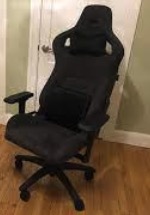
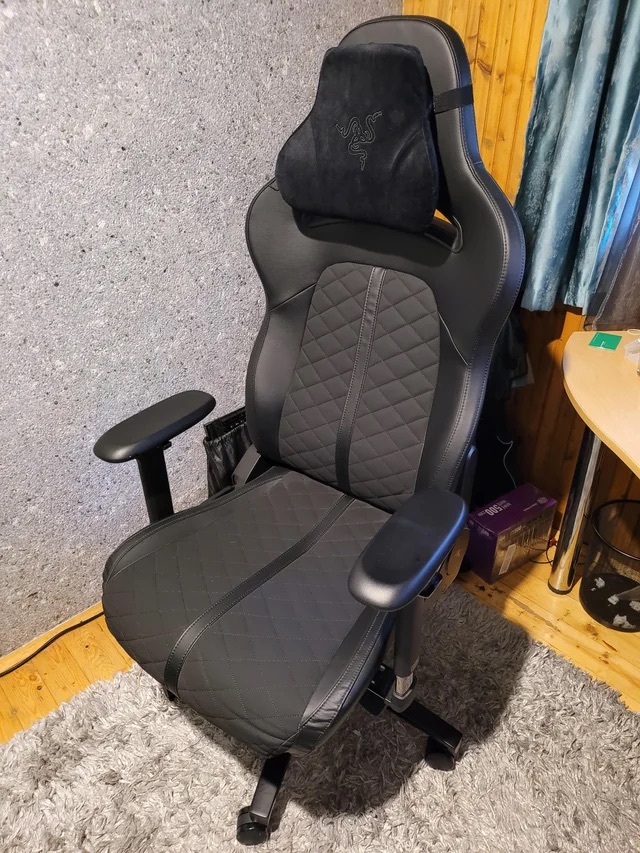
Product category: items_chair
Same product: no